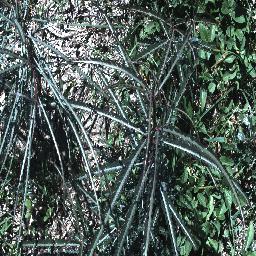
Label: parkinsonia